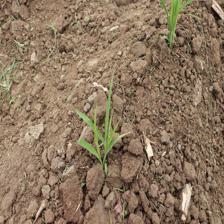
Label: Sorghum